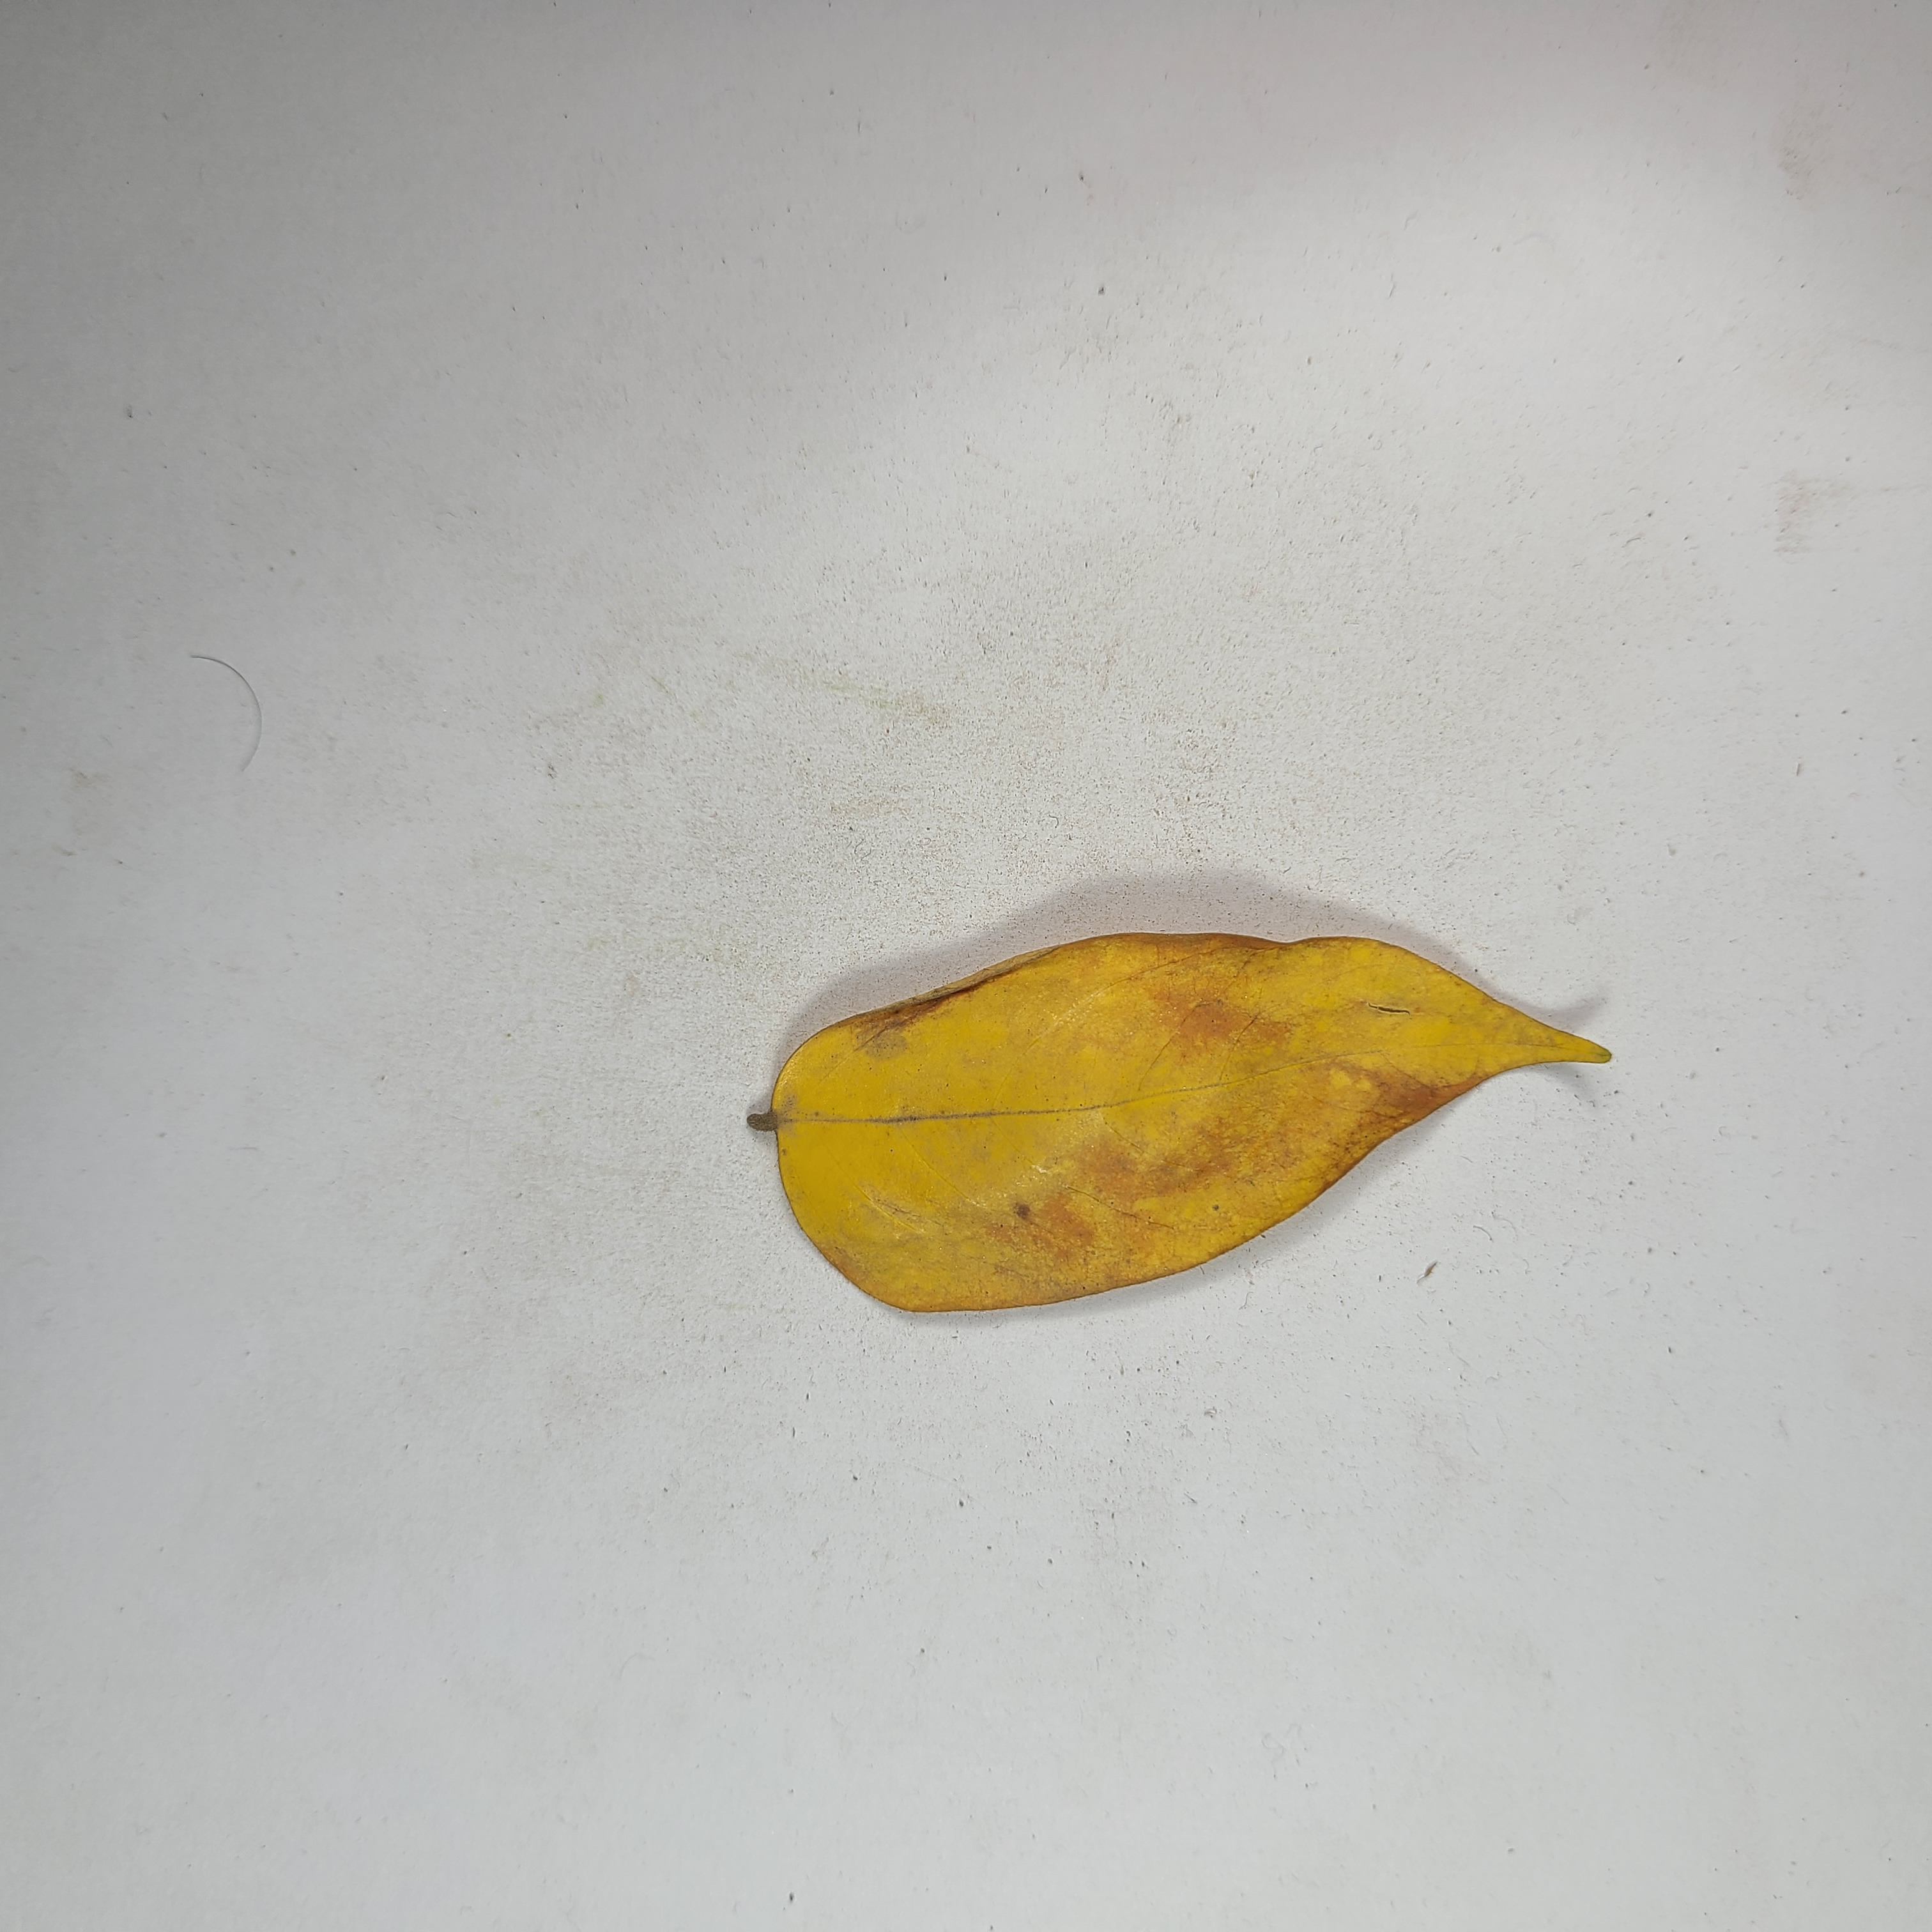
Label: Yellow Leaves